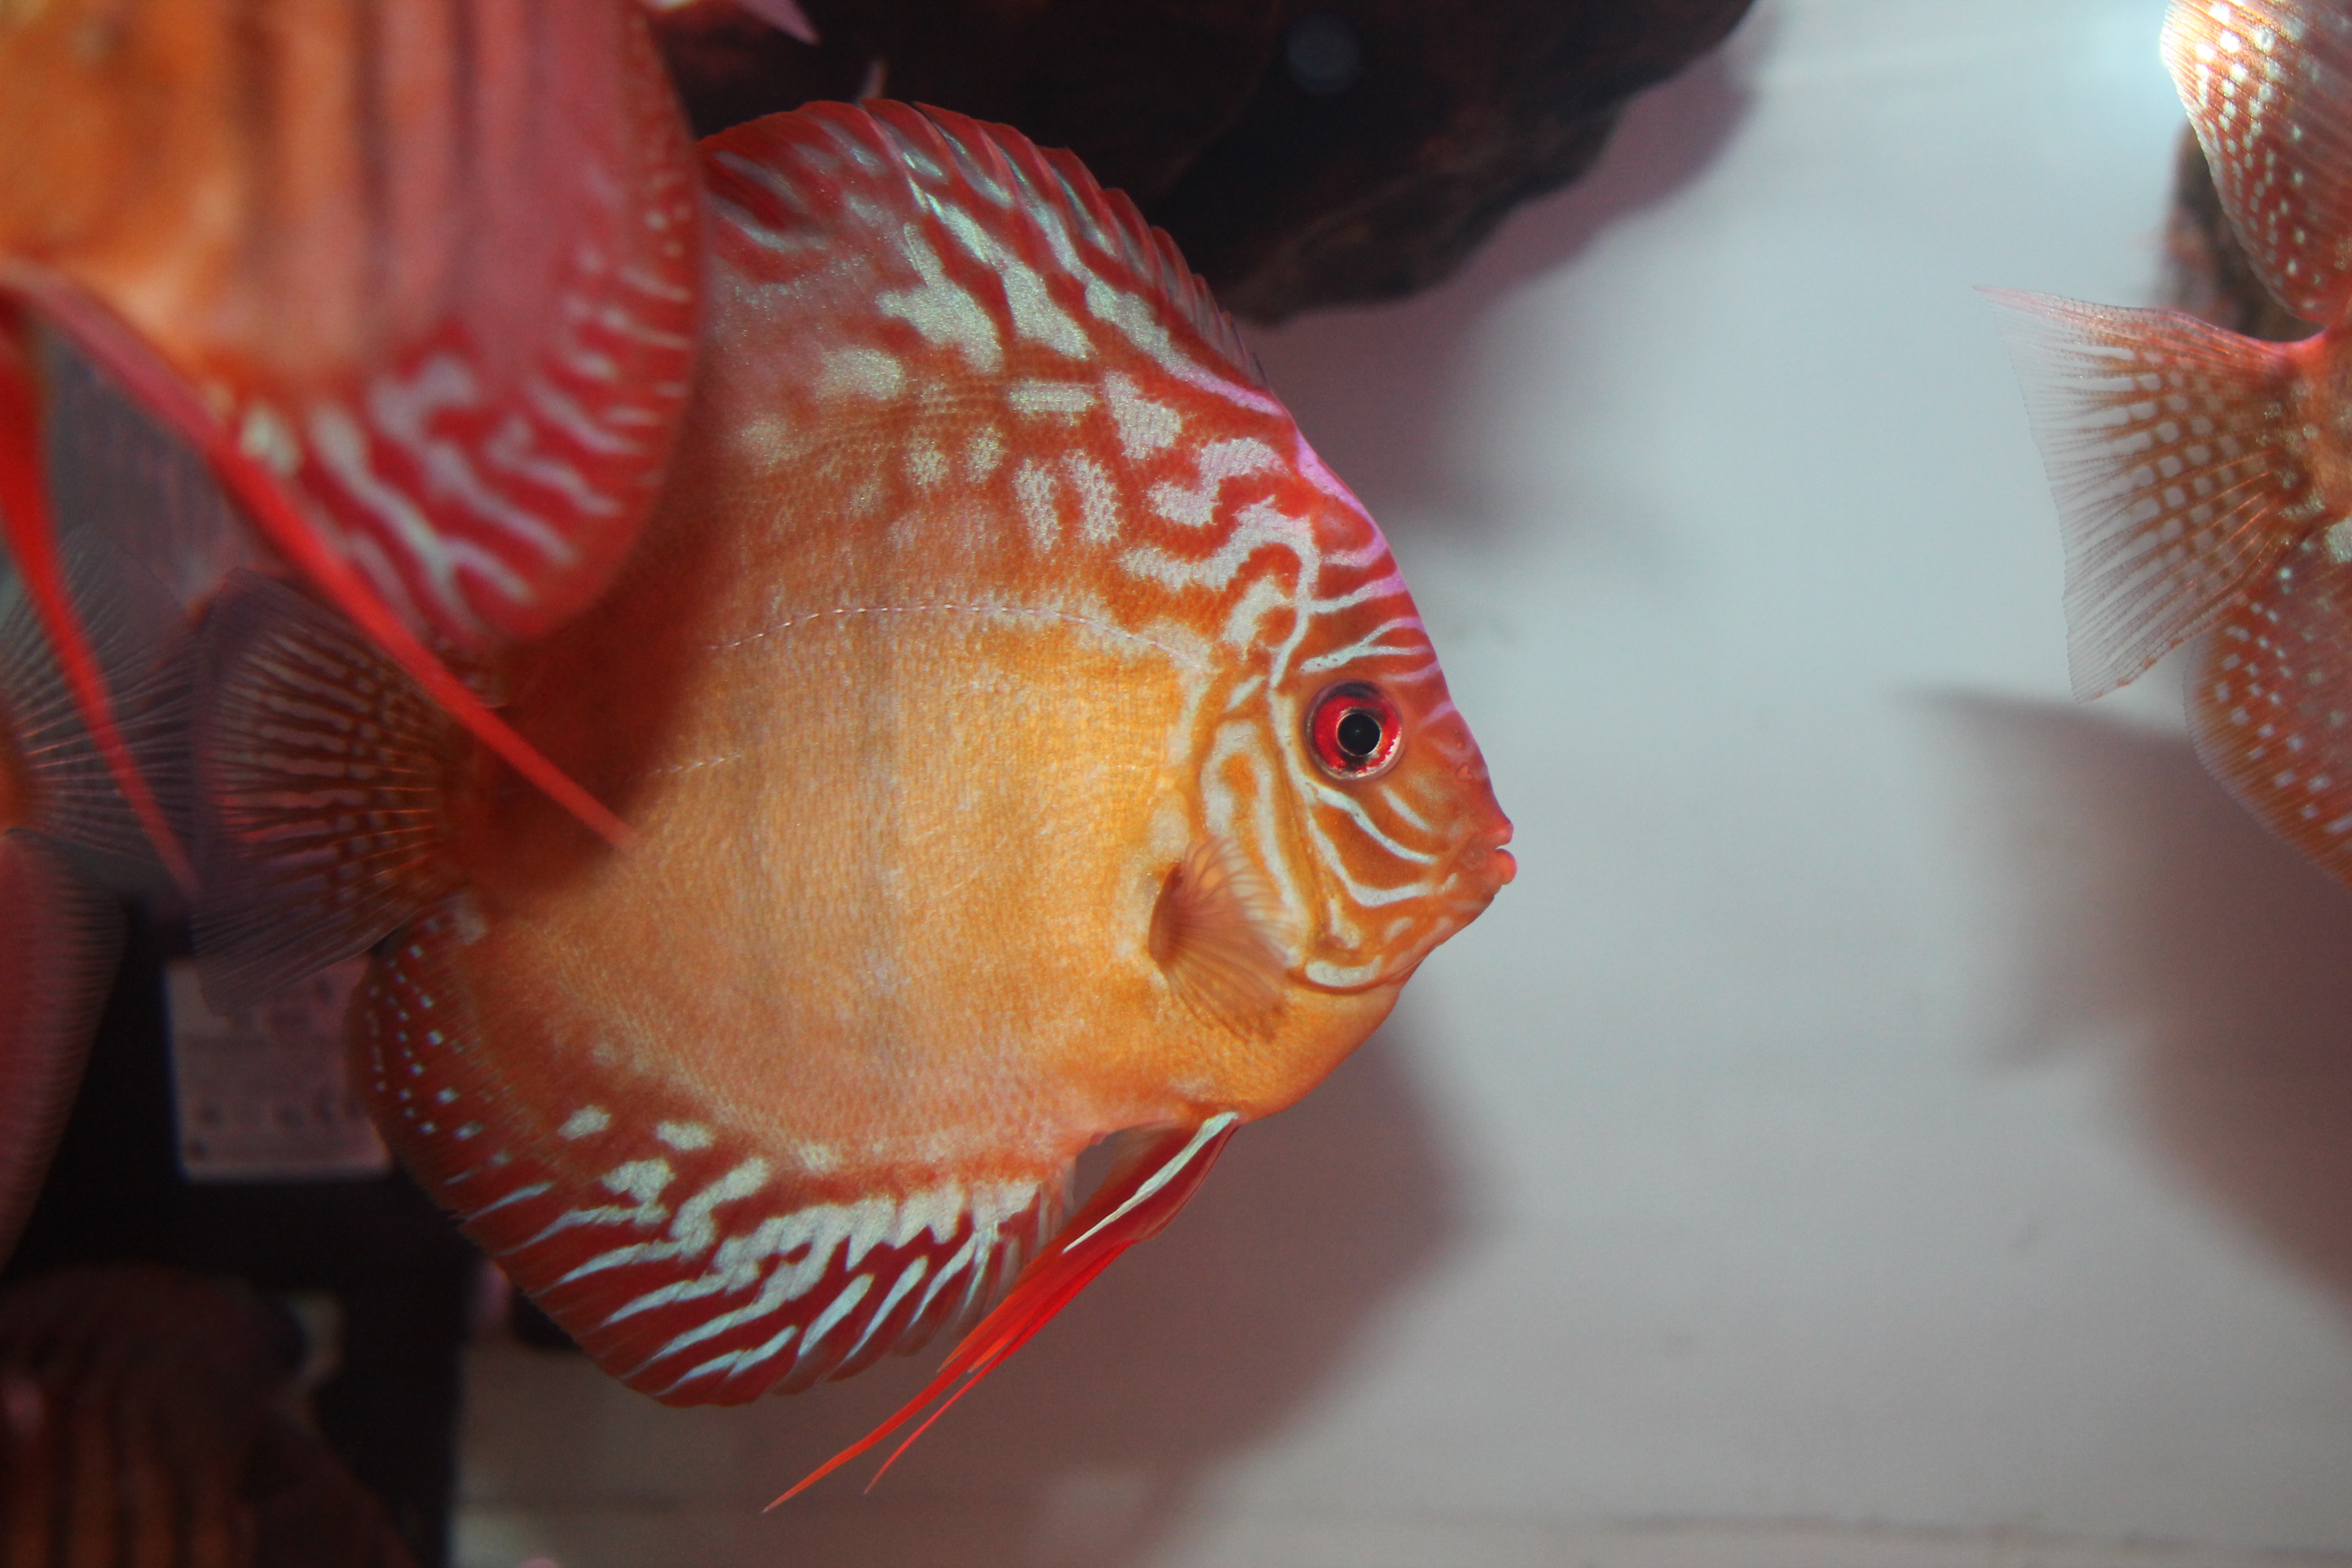
fish, red, organism, marine biology, close up, freshwater aquarium, adaptation, tail, aquarium, bony fish